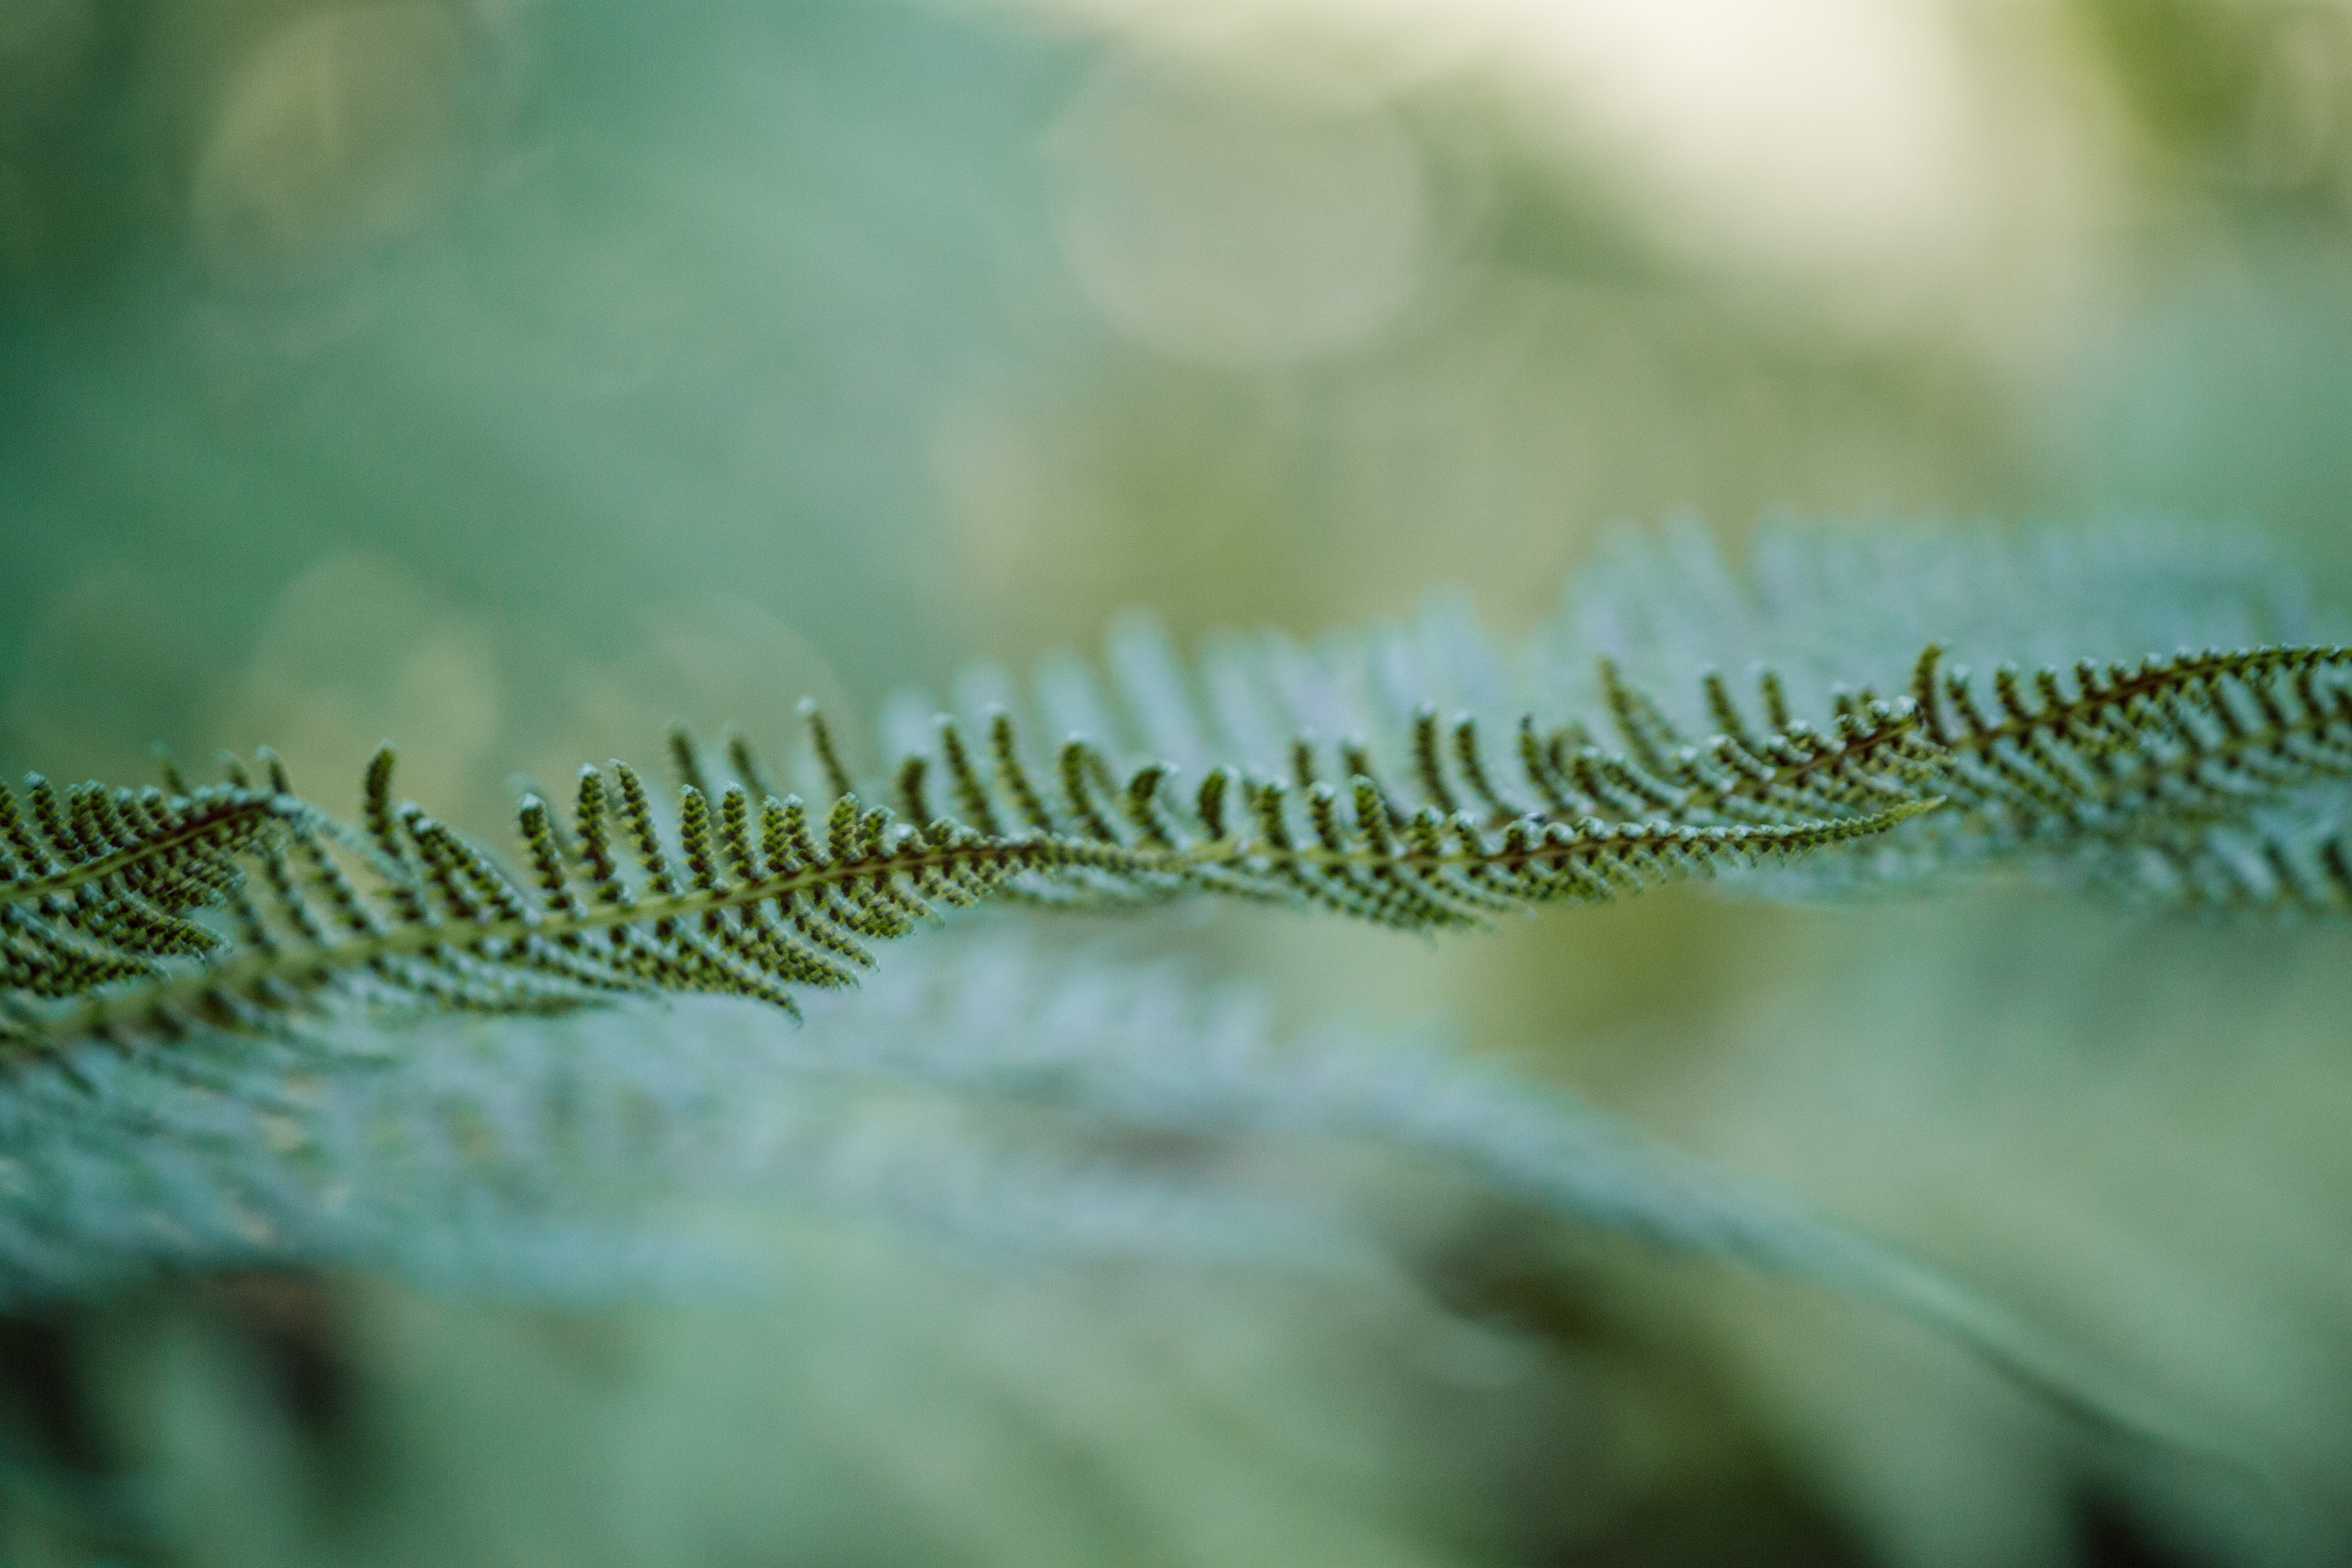
nature, grass, branch, plant, photography, leaf, flower, green, macro, botany, close, flora, fern, close up, detail, macro photography, grass family, plant stem, forrest garden